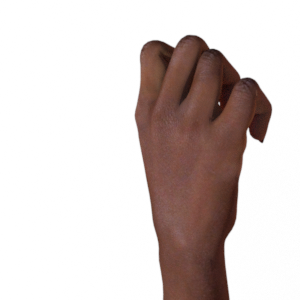
Label: rock